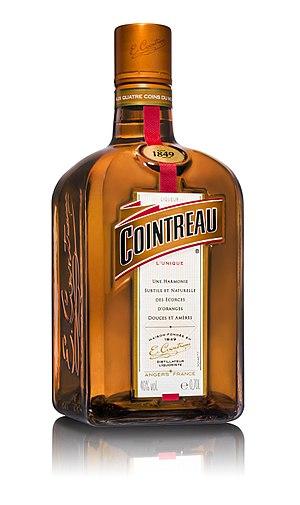
La bouteille Cointreau, (dernier modèle avec ruban rouge en hommage aux premières bouteilles)
Cointreau est une marque de liqueur, un spiritueux à base d'écorces d'oranges douces et amères, et plus spécifiquement une liqueur triple sec.